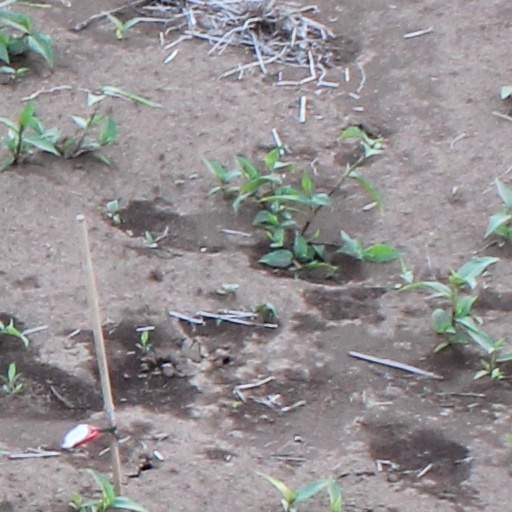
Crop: wheat